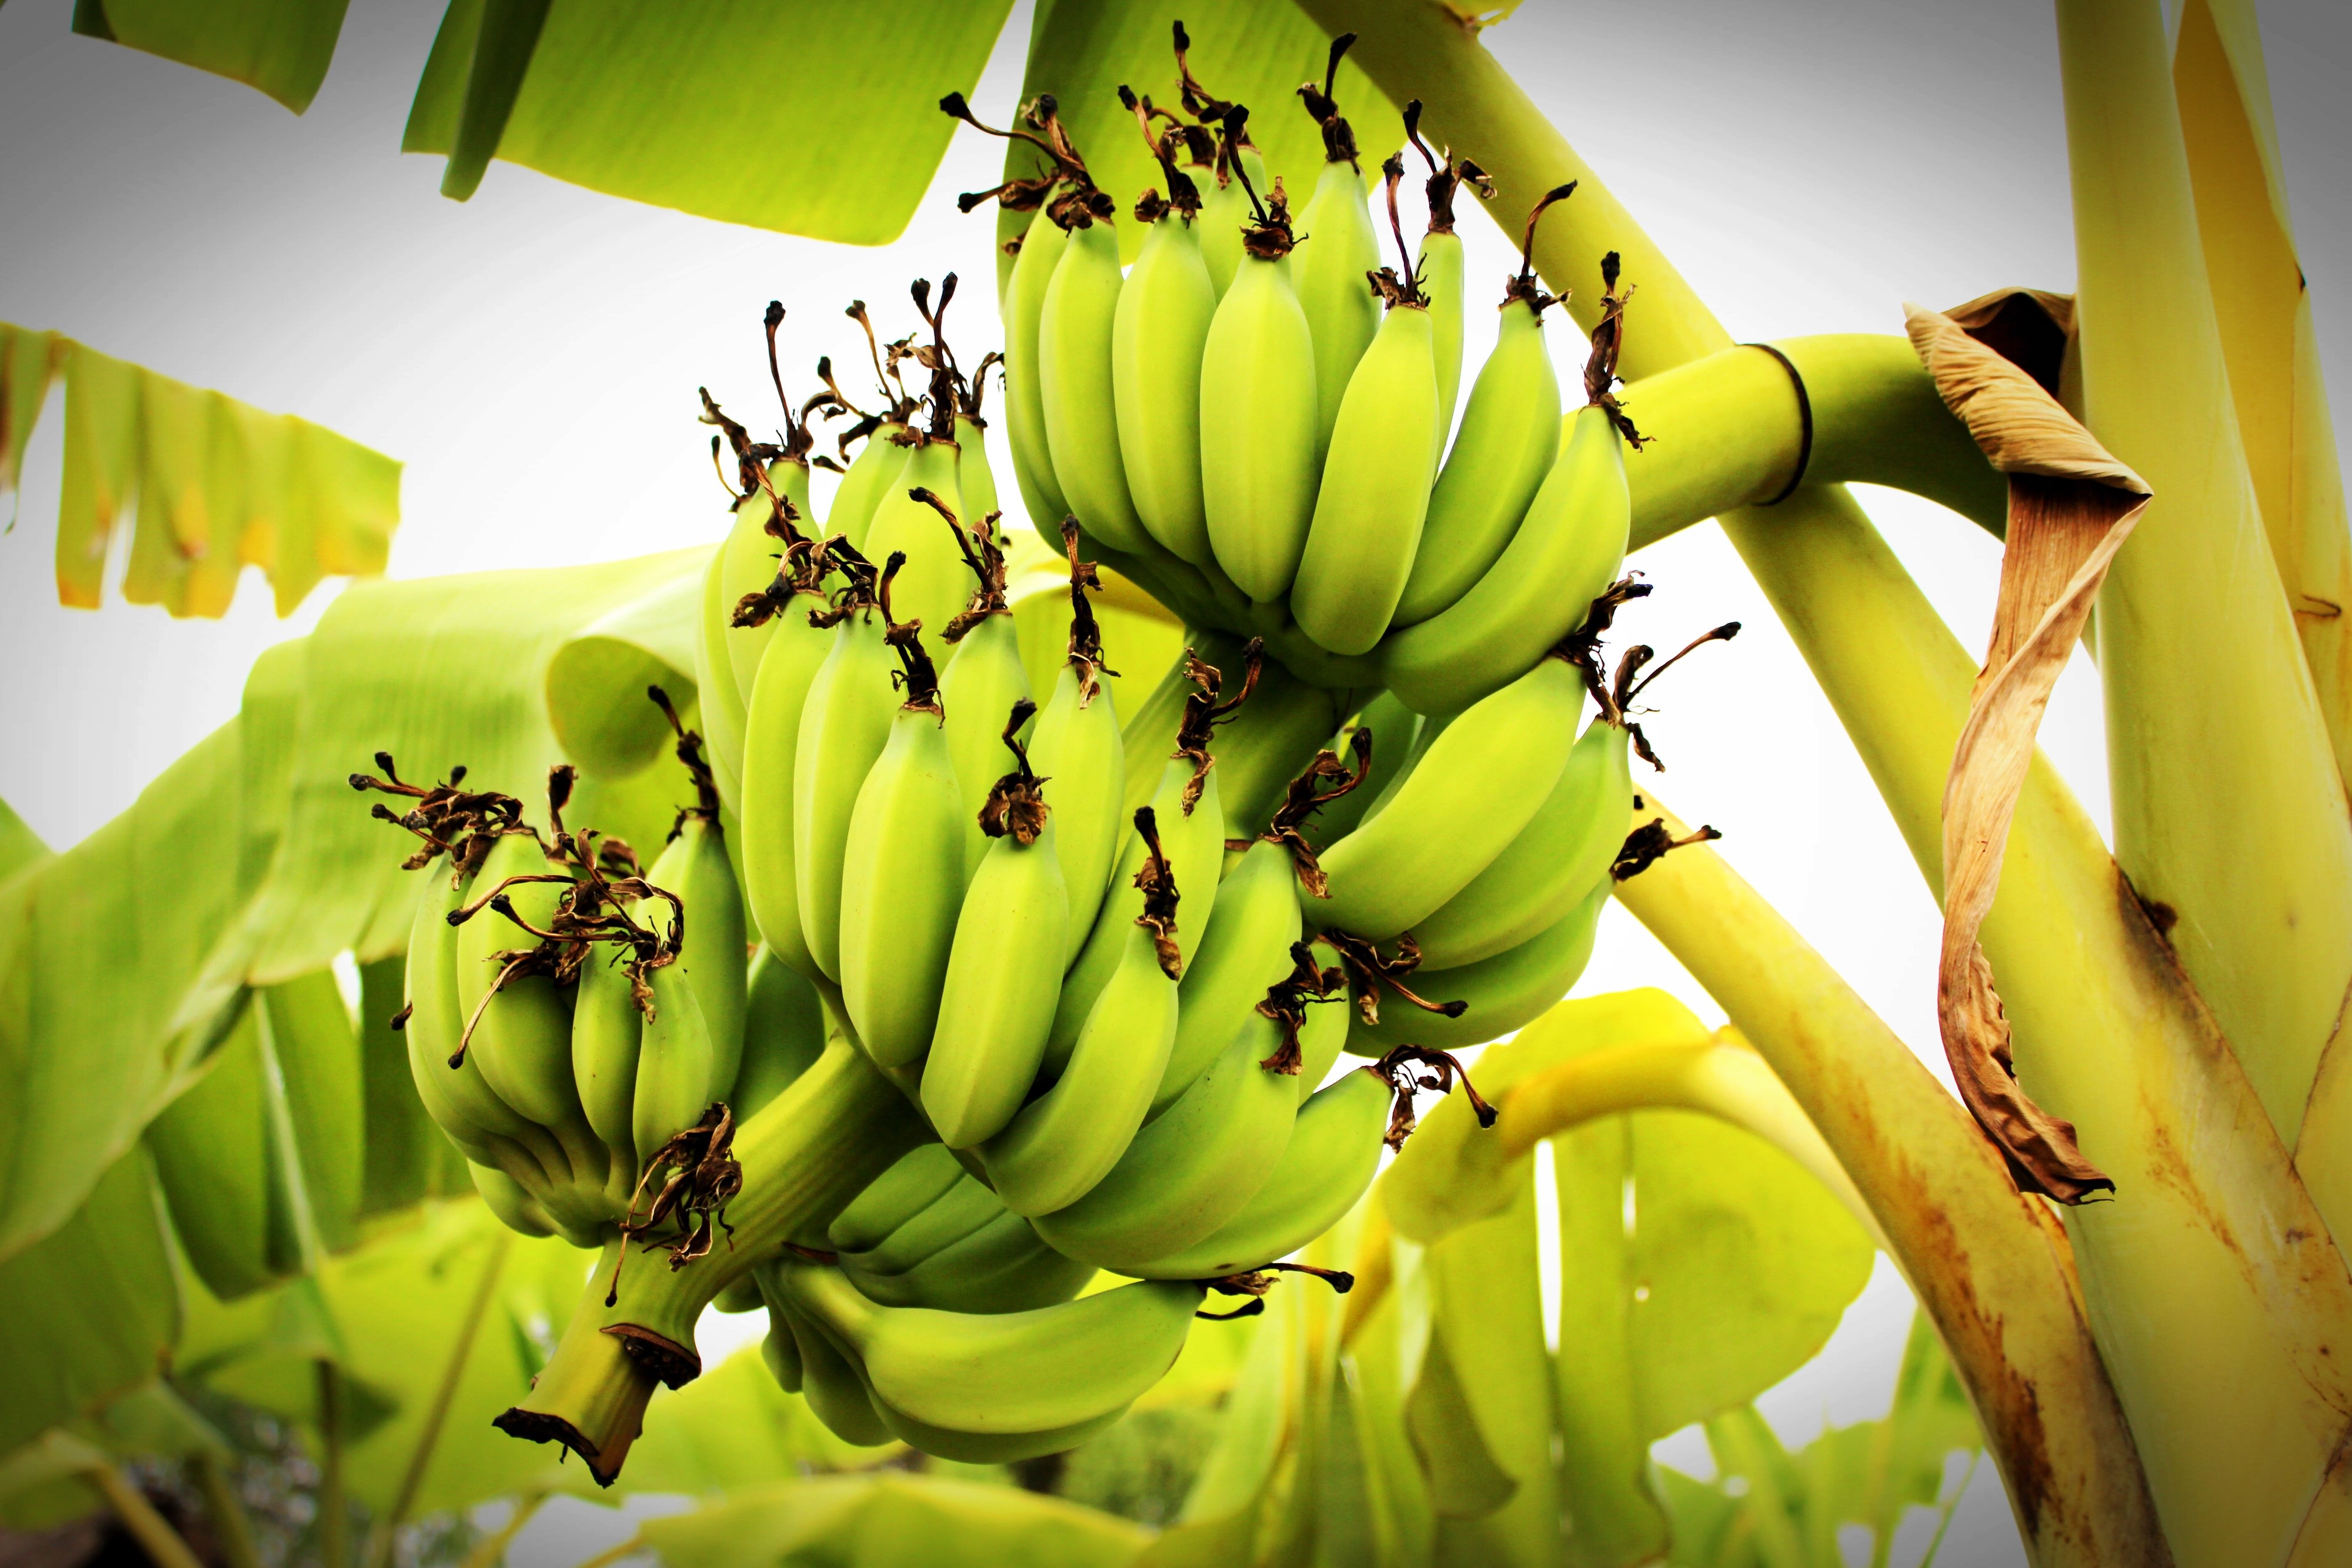
tree, nature, forest, open, plant, bunch, white, fruit, sweet, leaf, flower, ripe, food, green, produce, tropical, macro, natural, fresh, botany, yellow, closeup, banana, healthy, snack, flora, lunch, vitamin, peel, background, vegetarian, skin, diet, organic, ripening, tissue, macro photography, appetizing, dieting, flowering plant, daisy family, flesh, plant stem, land plant, arecales, banana family